Off to the Revolution by a 2CV

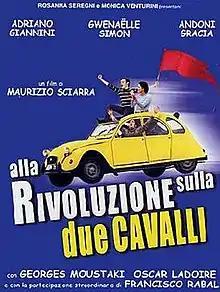

Off to the Revolution by a 2CV is a 2001 Italian comedy film directed by Maurizio Sciarra. It won the Golden Leopard at the 2001 Locarno International Film Festival.